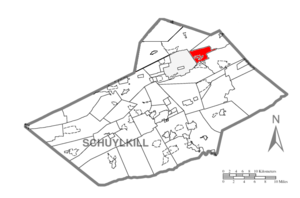
Delano Township est un township situé au nord-est du comté de Schuylkill, en Pennsylvanie, aux États-Unis. En 2010, il comptait une population de 445 habitants.